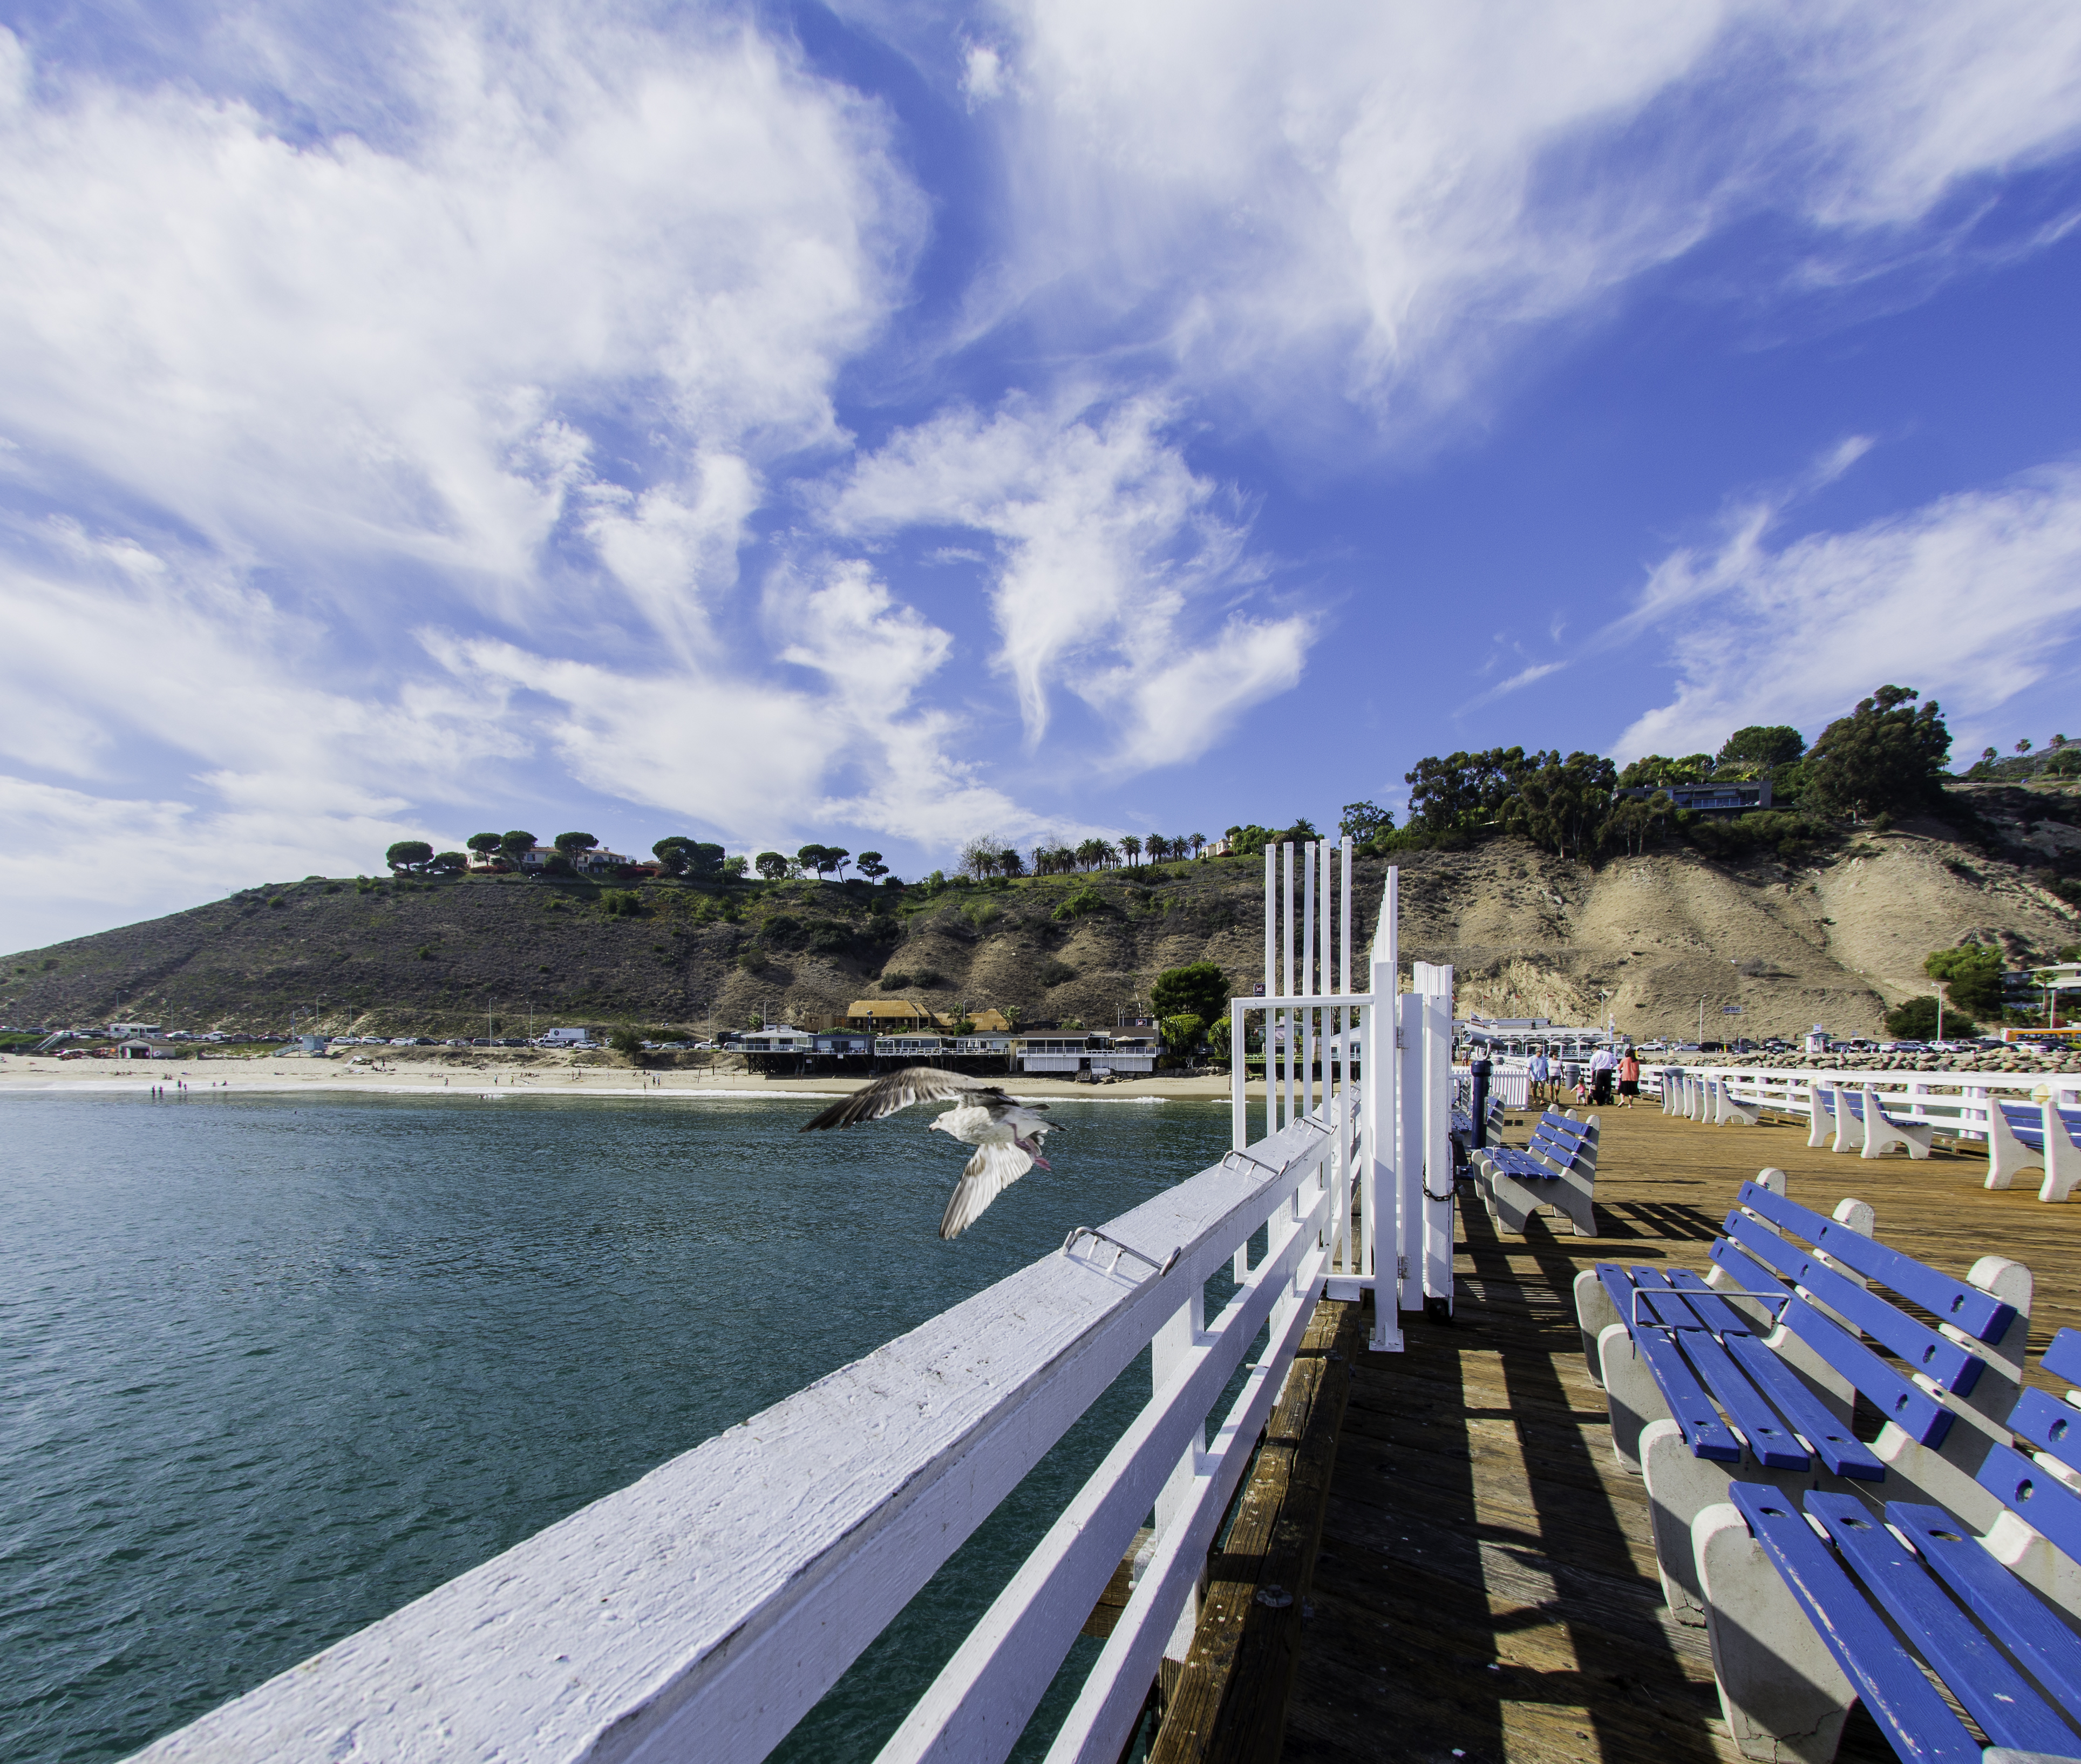
beach, sea, coast, ocean, dock, sunset, shore, vacation, cove, vehicle, bay, body of water, malibu, caribbean, malibupier, cape